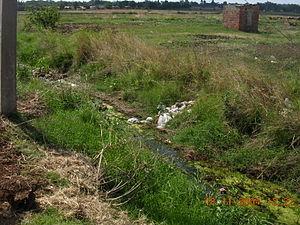
L'épidémie de choléra au Zimbabwe en 2008 était une épidémie de choléra ayant affectée une grande partie de la population du Zimbabwe d'août 2008 à juin 2009. L'épidémie a commencée à Chitungwiza dans la province du Mashonaland oriental en août 2008, puis s'est propagée dans tout le pays de sorte qu'en décembre 2008, des cas étaient signalés dans les 10 provinces composant le Zimbabwe. En décembre 2008, le gouvernement zimbabwéen a déclaré que l'épidémie était une urgence nationale et a demandé une aide internationale. Le pic de l'épidémie a été atteint en janvier 2009 avec 8 500 cas signalés par semaine. Des cas de choléra dus à cette flambée ont également été signalés dans des pays limitrophes comme l'Afrique du Sud, le Malawi, le Botswana, le Mozambique et la Zambie. Avec l'aide d'organismes internationaux, l'épidémie a été maîtrisée et, en juillet 2009, plus aucun cas n'ayant été signalé depuis plusieurs semaines, le ministère zimbabwéen de la Santé et de la Protection de l'enfance a déclaré l'épidémie terminée. Au total, 98 596 cas de choléra et 4 369 décès ont été signalés, ce qui en fait la plus grande épidémie de choléra jamais enregistrée au Zimbabwe.